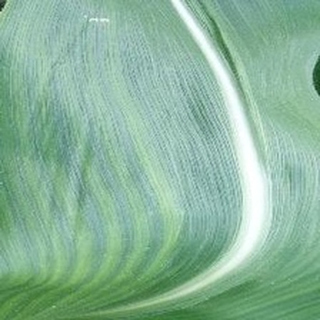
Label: healthy_corn